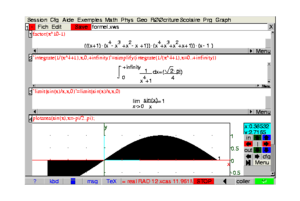
Xcas
Xcas
Xcas er et frit, open source computerprogram til brug i regning og matematik. Xcas er basalt set en brugergrænseflade til giac, som er et grundlæggende Computer Algebra System. Xcas er skrevet i programmeringssproget C++ og Xcas virker i offline-tilstand til flere styresystemer.Xcas er et program blandt flere